Delia Larkin

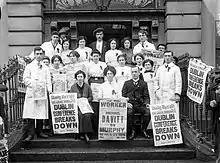
Delia Larkin (front, centre) with workers at Liberty Hall, 1913

During the 1913 Dublin Lockout, Delia Larkin played a pivotal role in supporting workers. When her brother James traveled to England for support, she managed Liberty Hall, coordinating relief operations that provided food and resources to union members and their families. Despite facing significant challenges, including resistance from other unions, her efforts helped sustain the strikers during one of the most critical labour disputes in Irish history.